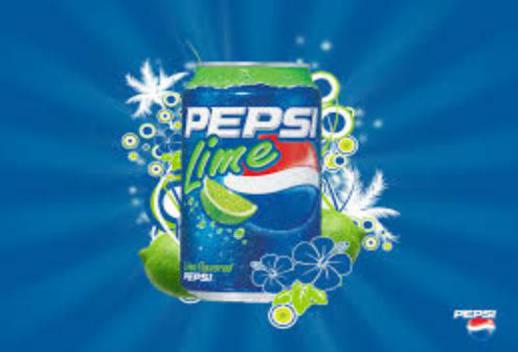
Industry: Food